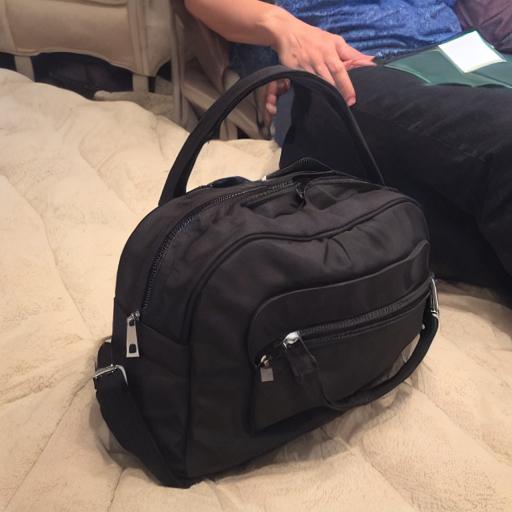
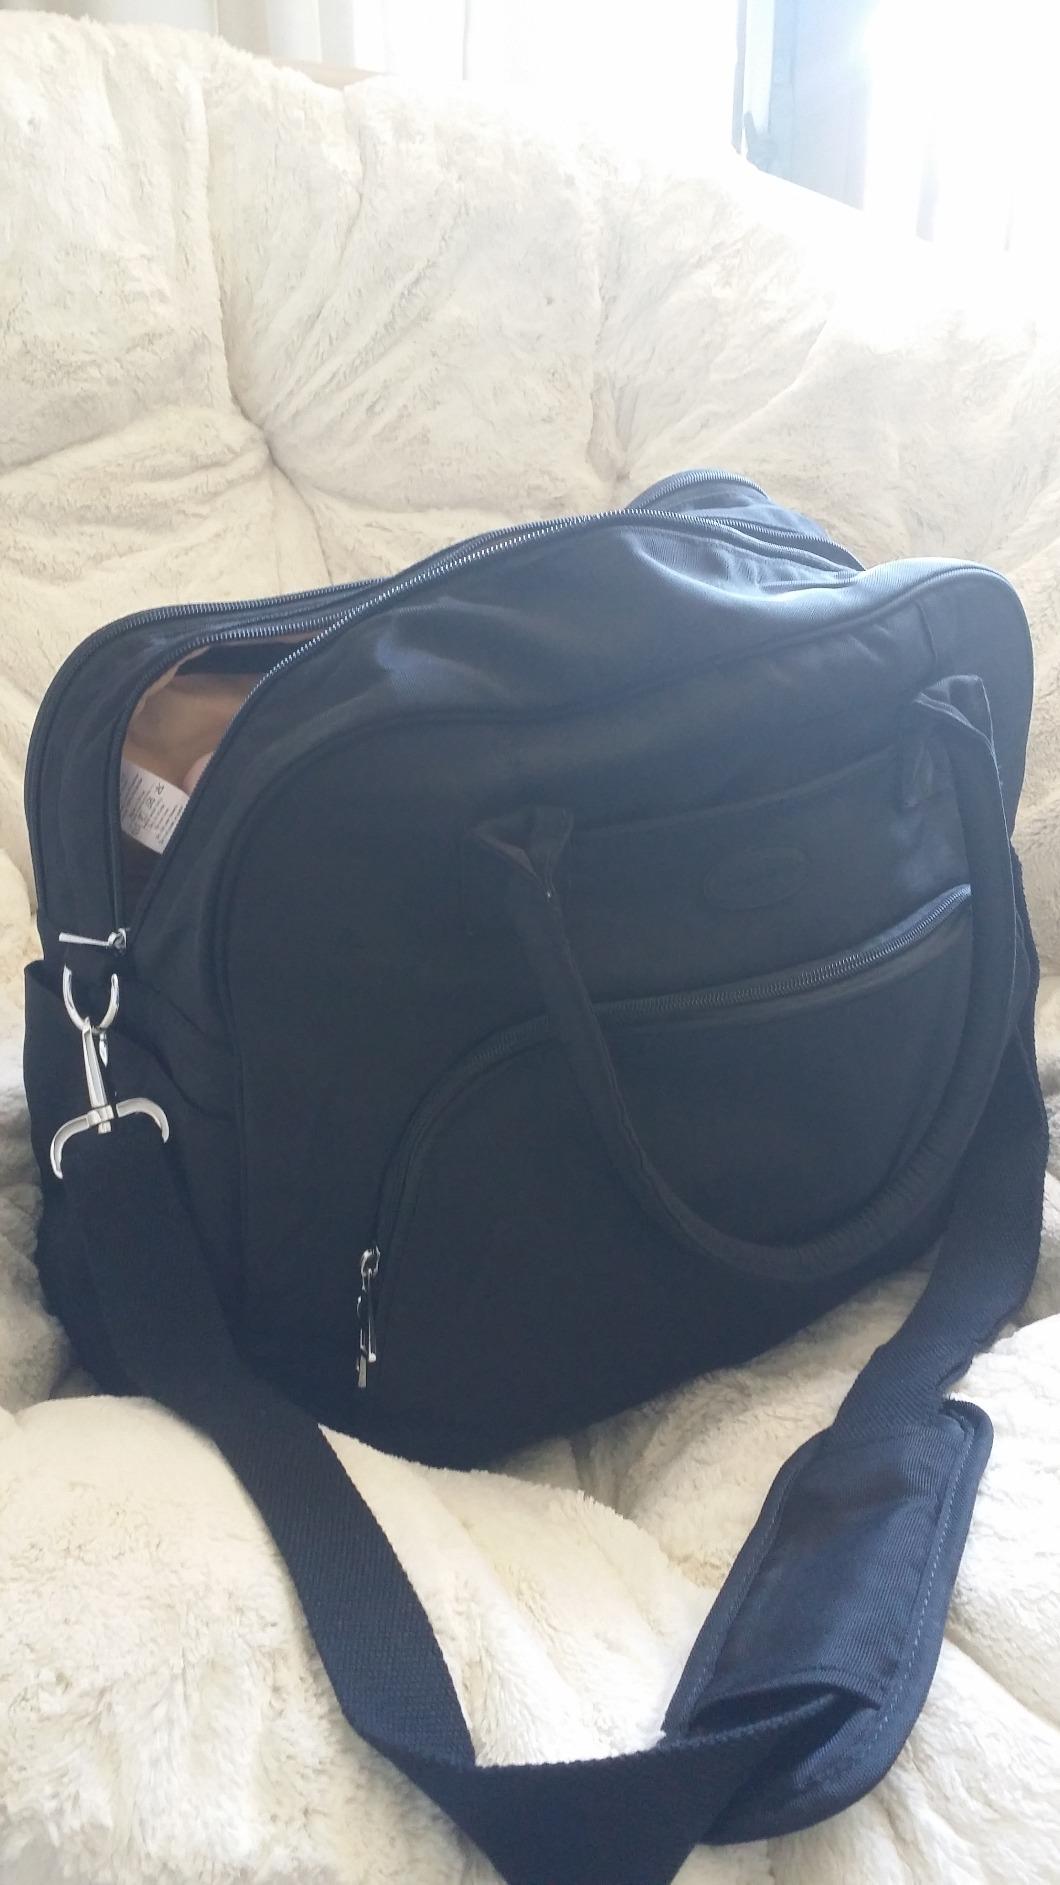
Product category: bag
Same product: no